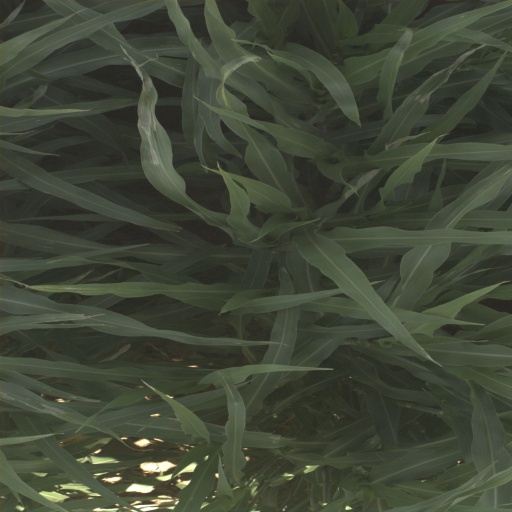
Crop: sorghum